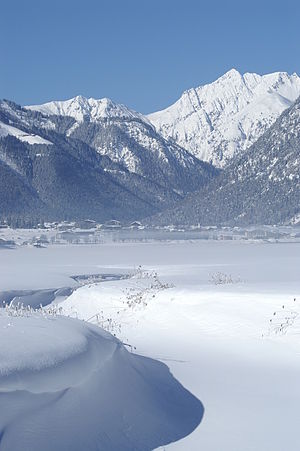
Østrig / Geografi / Klima / Temperatur og nedbør
Fugtig lavtrykslufts møde med Alperne giver ofte store snemængder
Østrig, officielt Republikken Østrig, er en forbundsstat i Centraleuropa, og består af 9 forbundslande med hvert sit parlament og regering. Østrig er omgivet af land på alle sider og støder op til Liechtenstein og Schweiz i vest, Italien og Slovenien i syd, Ungarn og Slovakiet i øst og Tyskland og Tjekkiet i nord. Hovedstaden er Wien. Østrig har 8,3 mio. indbyggere, hvoraf tre fjerdedele tilhører den romersk-katolske tro. Det officielle sprog er tysk, der tales i dialektiske former. Herudover er slovensk, kroatisk og ungarsk anerkendte minoritetssprog.